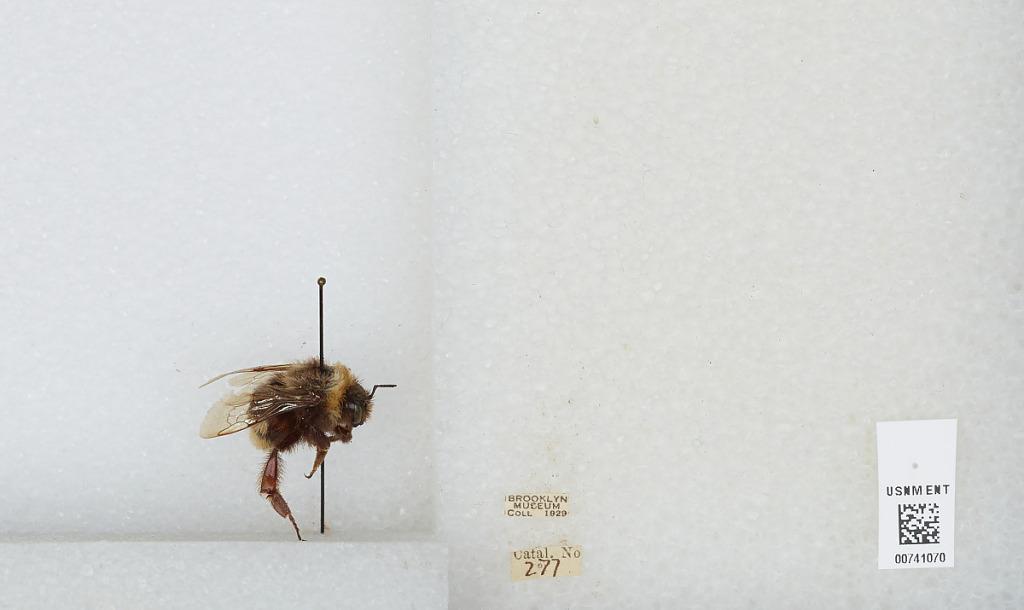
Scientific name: Bombus (Bombus) occidentalis Greene